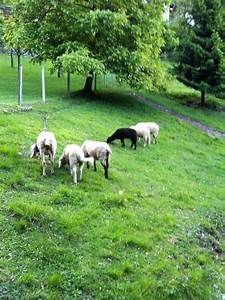
Label: sheep